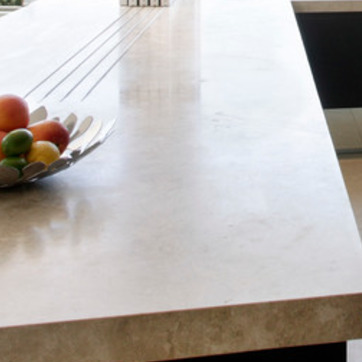
Material: polishedstone